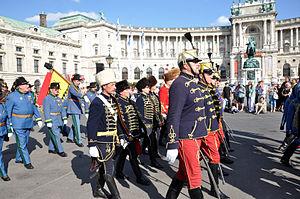
Autriche, Vienne, Heldenplatz Otto von Habsburg funeral procession